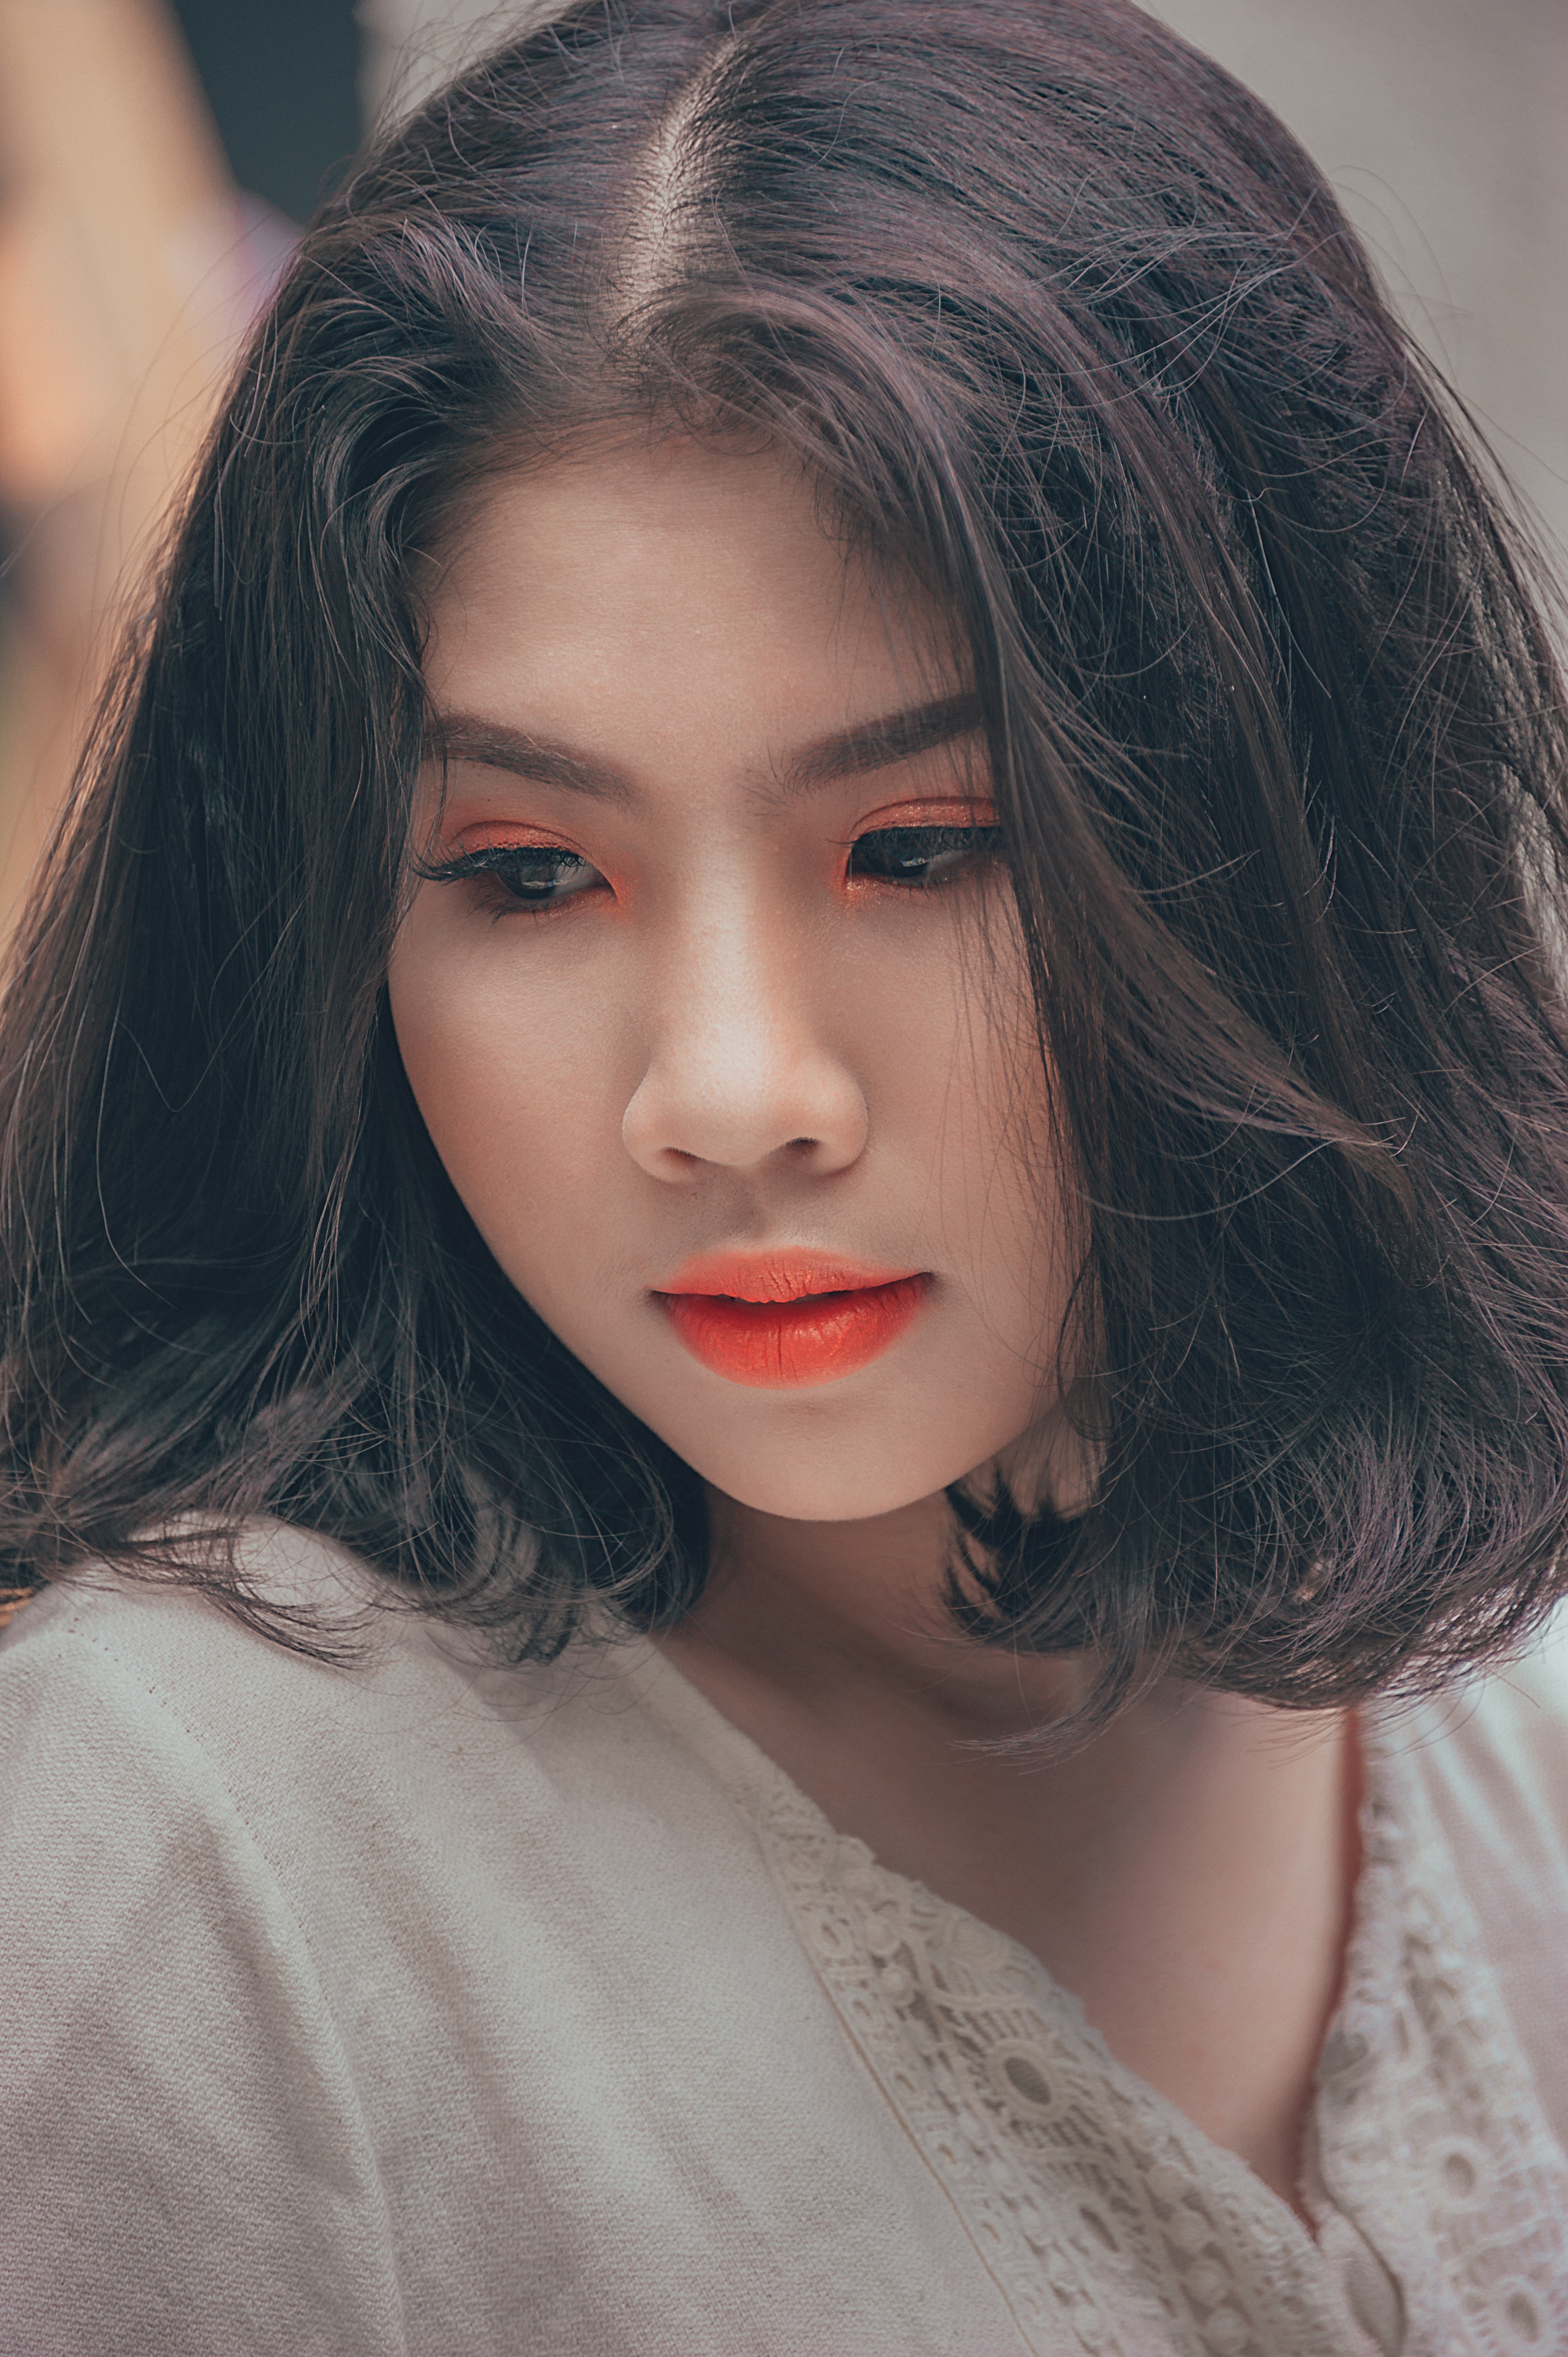
love, cute, portrait, beautiful, happy, girl, art, beauty, lip, human hair color, eyebrow, lady, model, hairstyle, forehead, black hair, cheek, brown hair, long hair, photo shoot, eyelash, hair coloring, supermodel, portrait photography